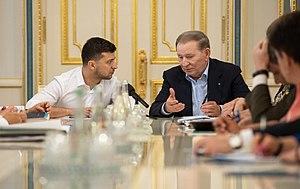
Leonid Danilovytch Koutchma, né le 9 août 1938 à Tchaïkine, dans la région de Novhorod-Siverskyï, est un homme d'État ukrainien. Ingénieur, membre du Parti communiste de l'Union soviétique de 1960 à 1991, il est Premier ministre de 1992 à 1993, puis président de la République de 1994 à 2005.